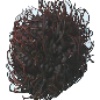
Label: rambutan